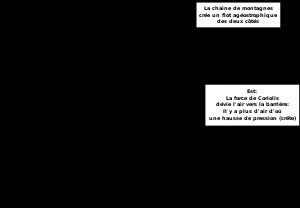
Le blocage d'air froid est un phénomène météorologique qui consiste au blocage et au refroidissement d'une masse d'air au pied d'une chaîne de montagnes. La création d'un blocage d'air froid implique généralement un système de haute pression situé entre le pôle et une chaîne de montagnes. Le système de haute pression amène de l'air froid du nord et l'emprisonne dans une mince couche d'air au pied des montagnes.